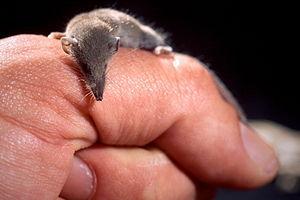
Cette liste commentée recense la mammalofaune de l'Inde et des îles asiatiques appartenant à l'Inde par genre, famille et ordre.
L'erreur scientifique consiste en un raisonnement ou une procédure ne respectant pas un ensemble de règles reconnues par la communauté scientifique. À la différence de la fraude scientifique, elle est involontaire. Elle se retrouve dans tous les domaines des sciences sous de multiples formes. Les erreurs scientifiques doivent aussi être distinguées des idées reçues du moins toutes celles qui ne sont pas partagées par une partie de la communauté scientifique.
Le paradoxe de Peto est le constat, effectué par Richard Peto, qu'au niveau des espèces, l'incidence du cancer ne paraît pas être en corrélation avec le nombre de cellules de l'organisme.